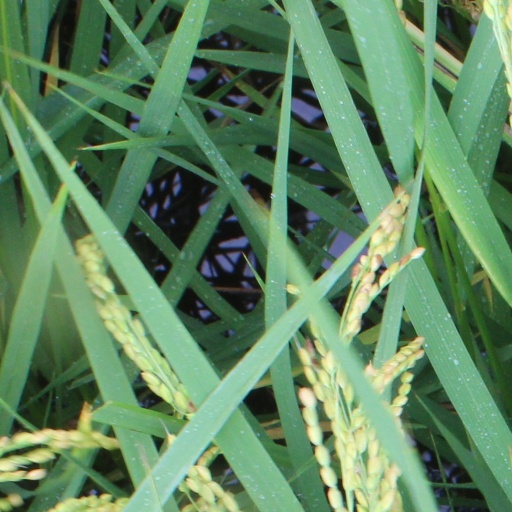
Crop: rice